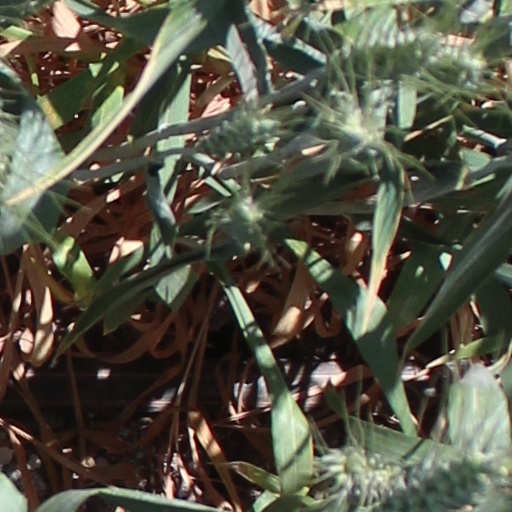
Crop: wheat